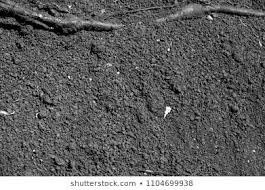
Soil type: Black Soil